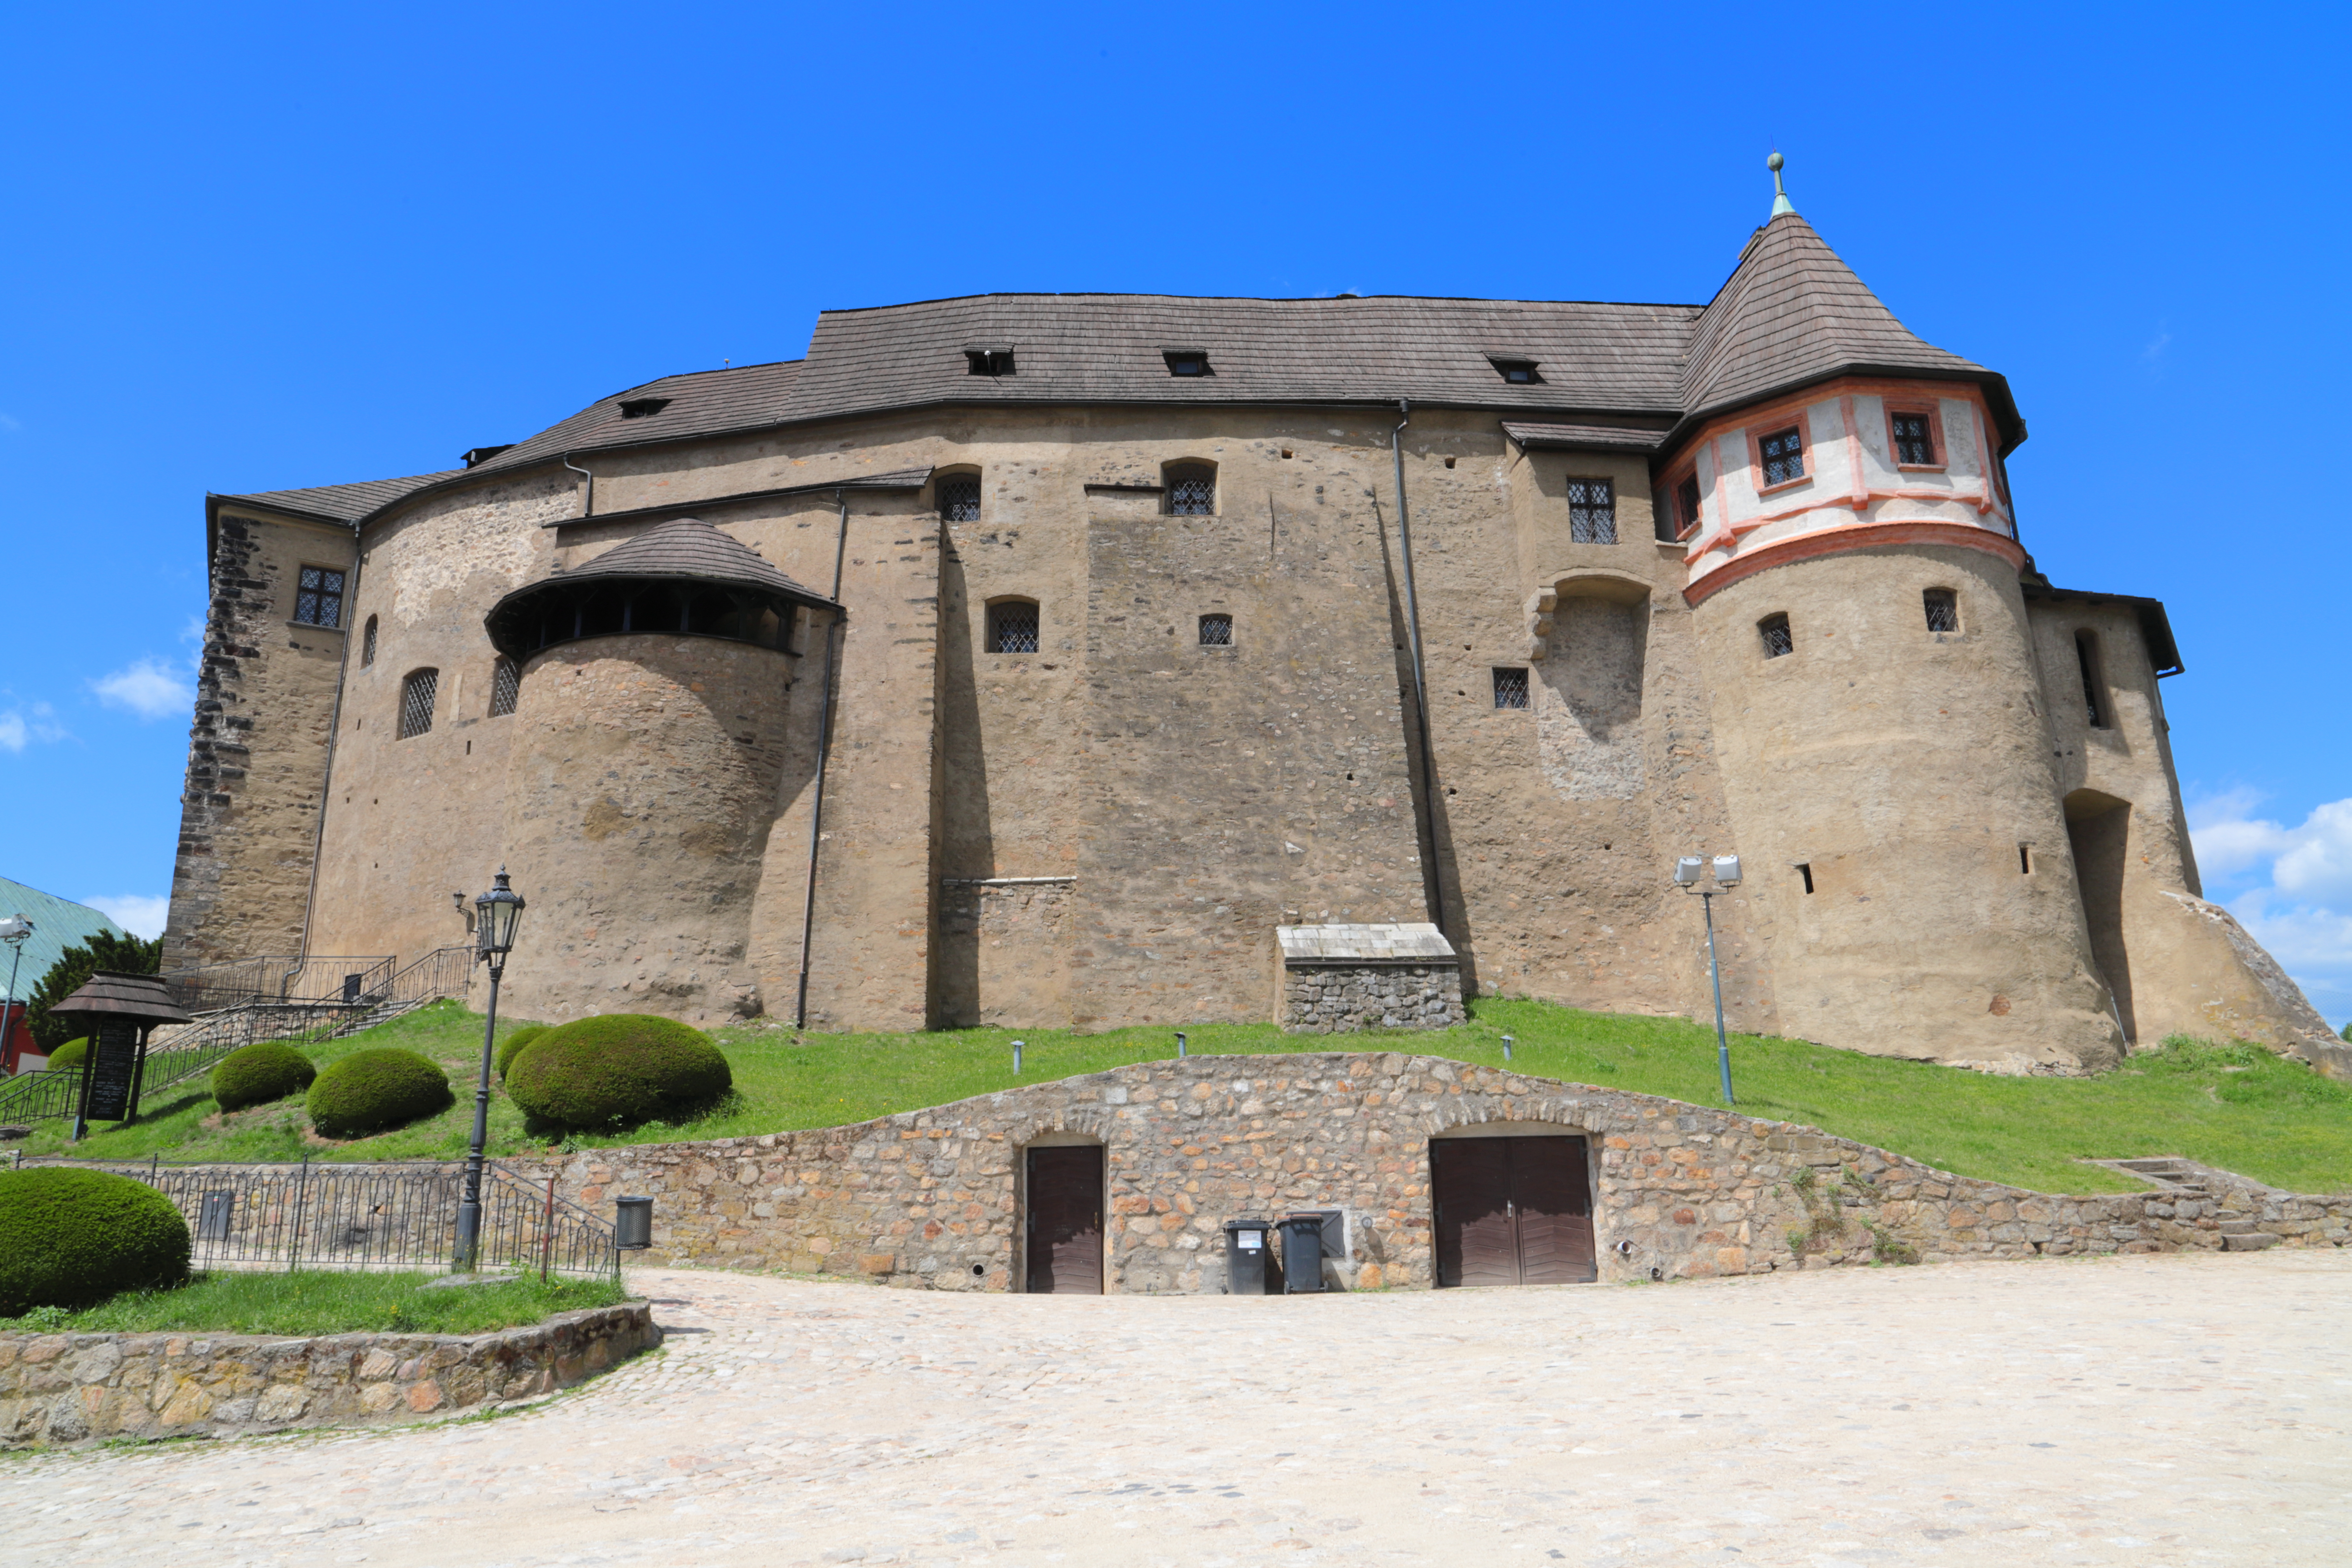
Canon EOS, fortification, landmark, medieval architecture, castle, historic site, building, architecture, chateau, wall, ancient history, history, sky, turret, tourism, middle ages, facade, estate, vacation, monastery, palace, house, tourist attraction